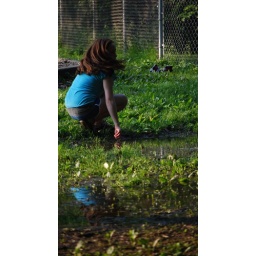
girl in the blue